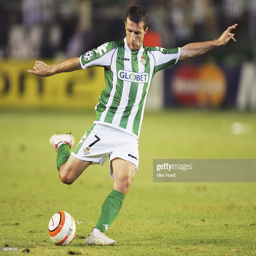
classical artist in action during the match .